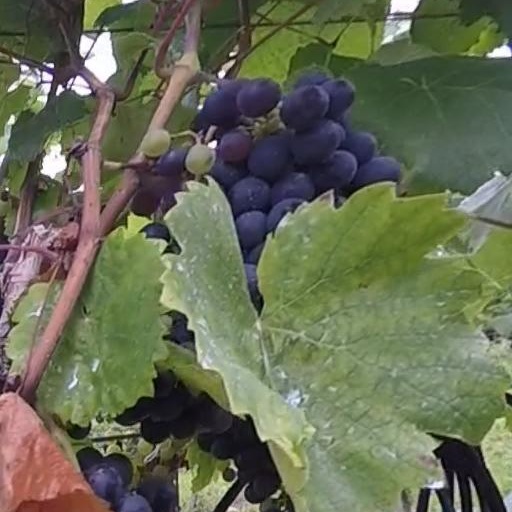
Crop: grape